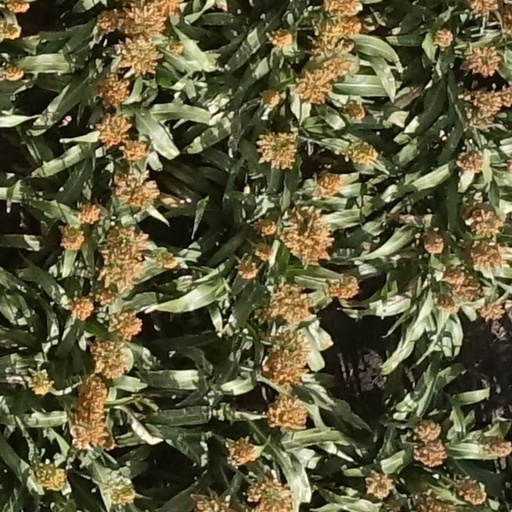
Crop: sorghum